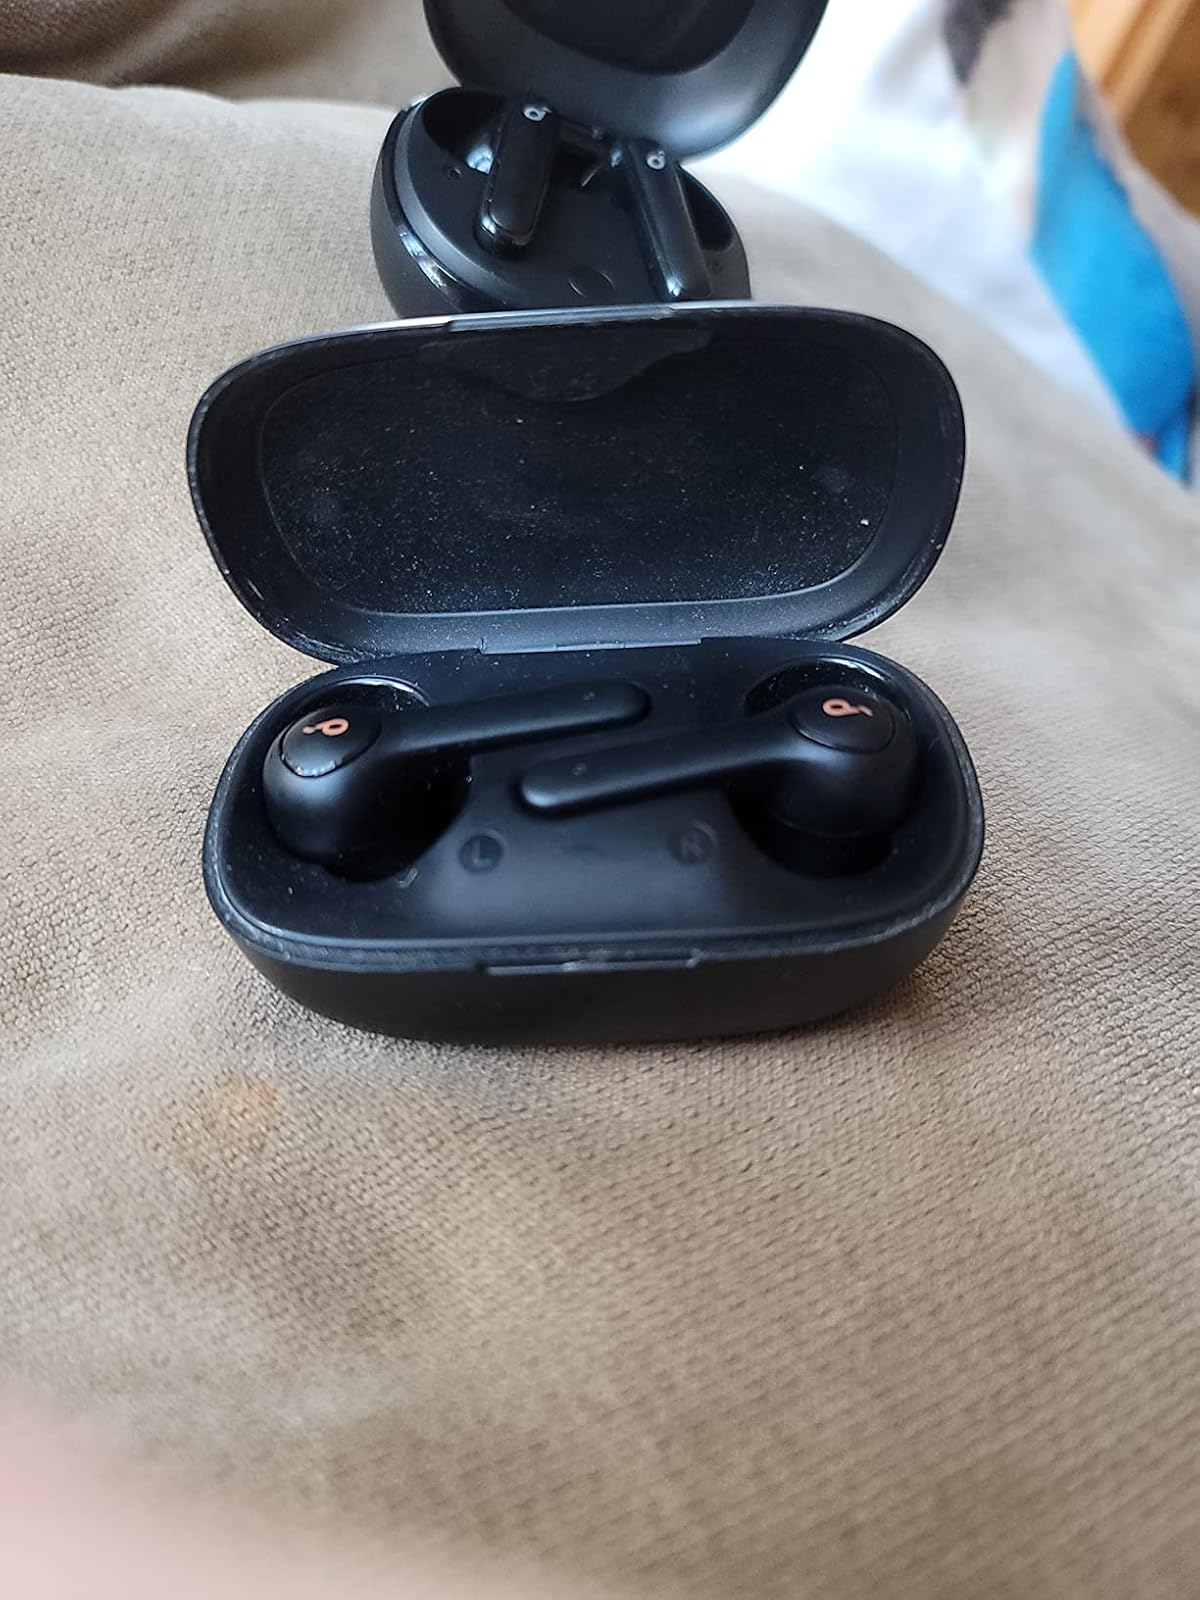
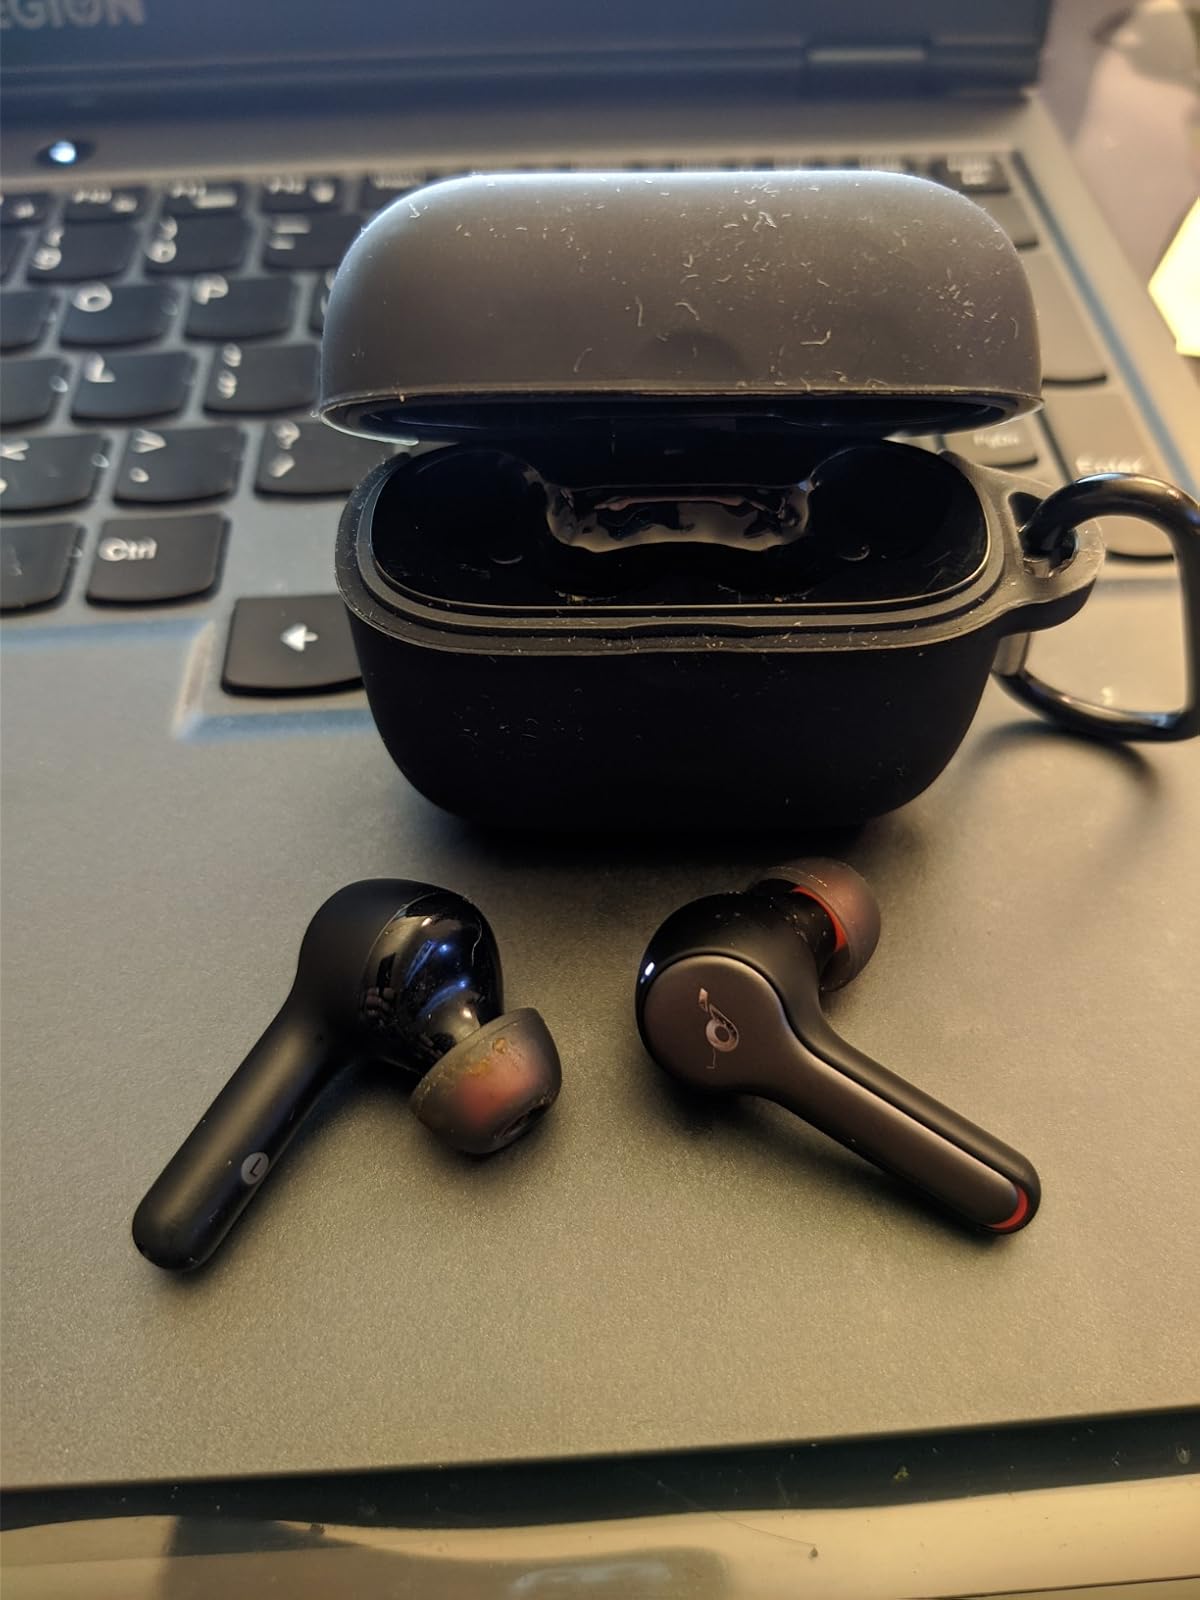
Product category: earbuds
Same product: no